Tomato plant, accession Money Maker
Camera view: bottom (45 deg); turntable rotation: 120 degrees
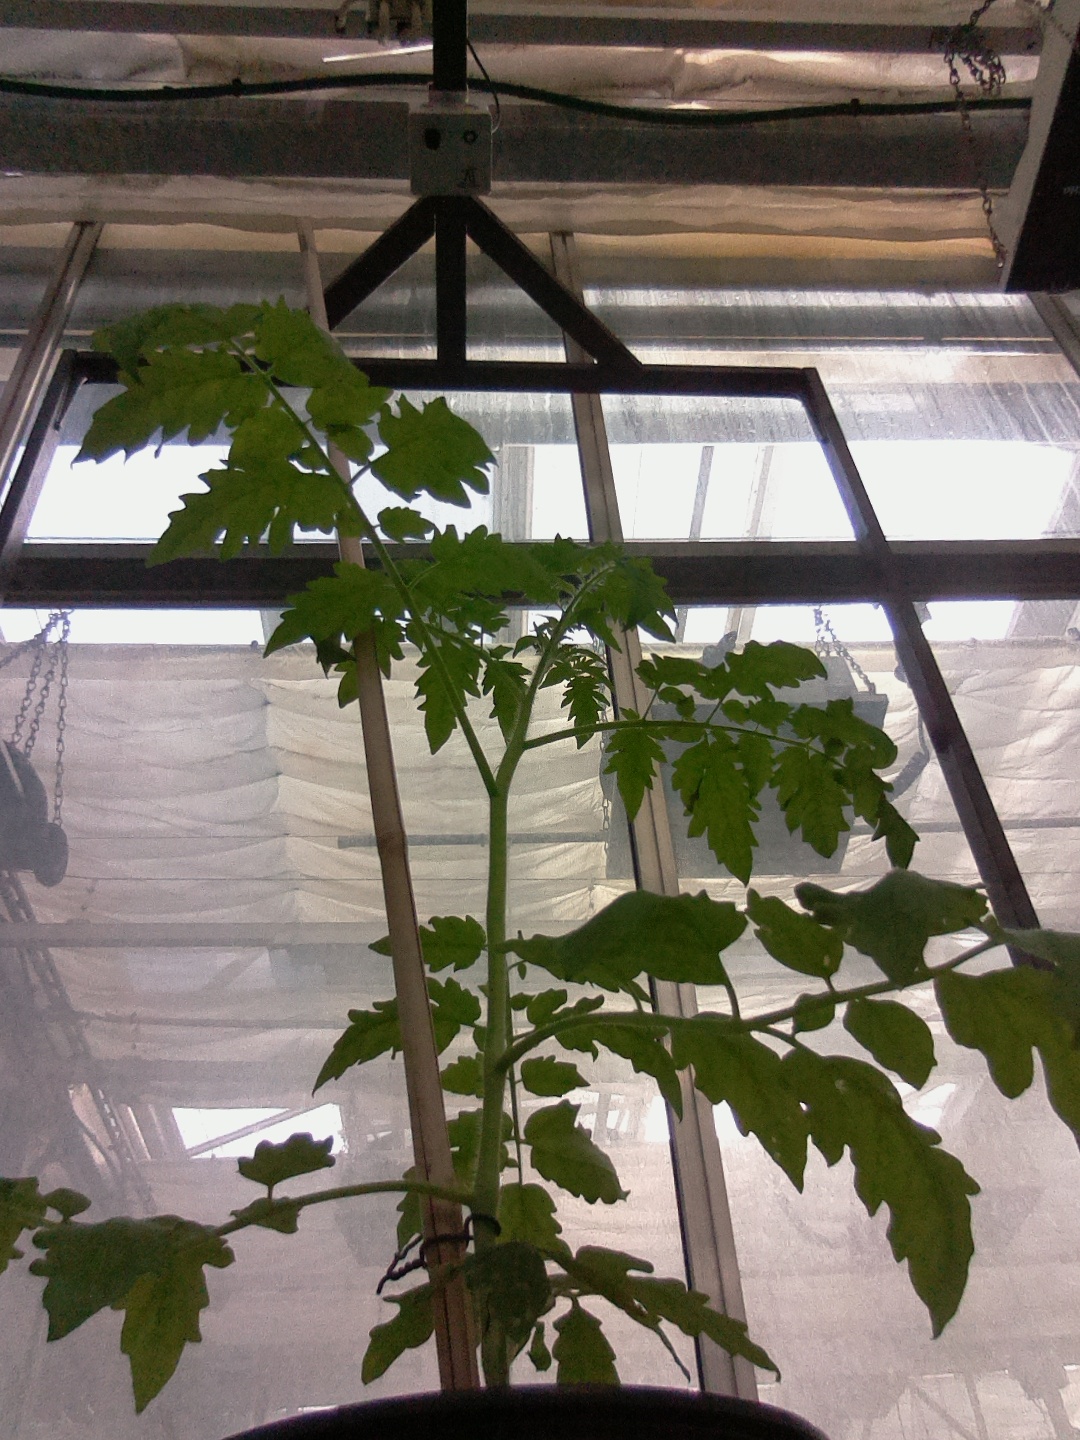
BBCH growth stage 15: 10 of true leaves visible